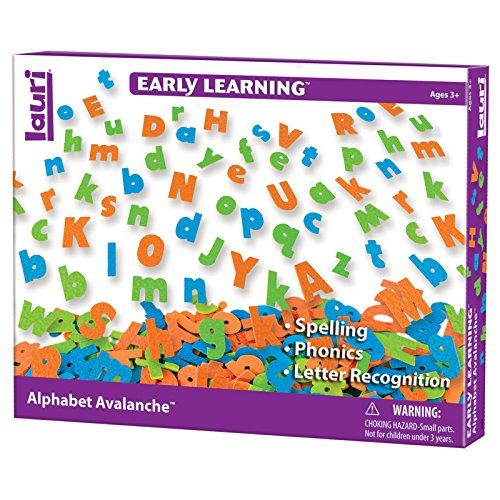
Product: Lauri Alphabet Avalanche
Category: Toys & Games | Learning & Education
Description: The colorful 1.25" letters make learning fun.
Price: $19.80
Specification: ProductDimensions:4x12x9inches|ItemWeight:15.8ounces|ShippingWeight:1.1pounds(Viewshippingratesandpolicies)|DomesticShipping:ItemcanbeshippedwithinU.S.|InternationalShipping:ThisitemcanbeshippedtoselectcountriesoutsideoftheU.S.LearnMore|ASIN:B000F8R6JK|Itemmodelnumber:2344|Manufacturerrecommendedage:5-10years